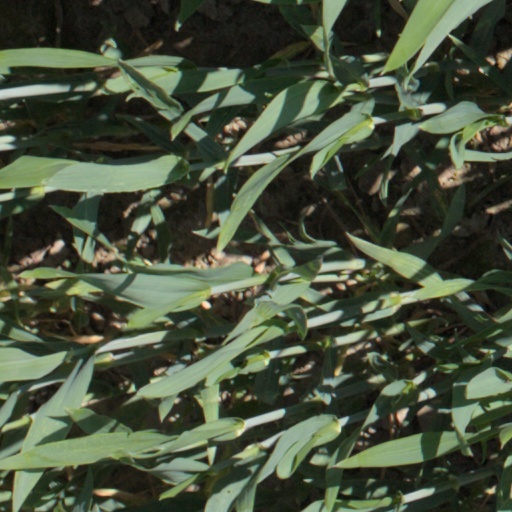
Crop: wheat